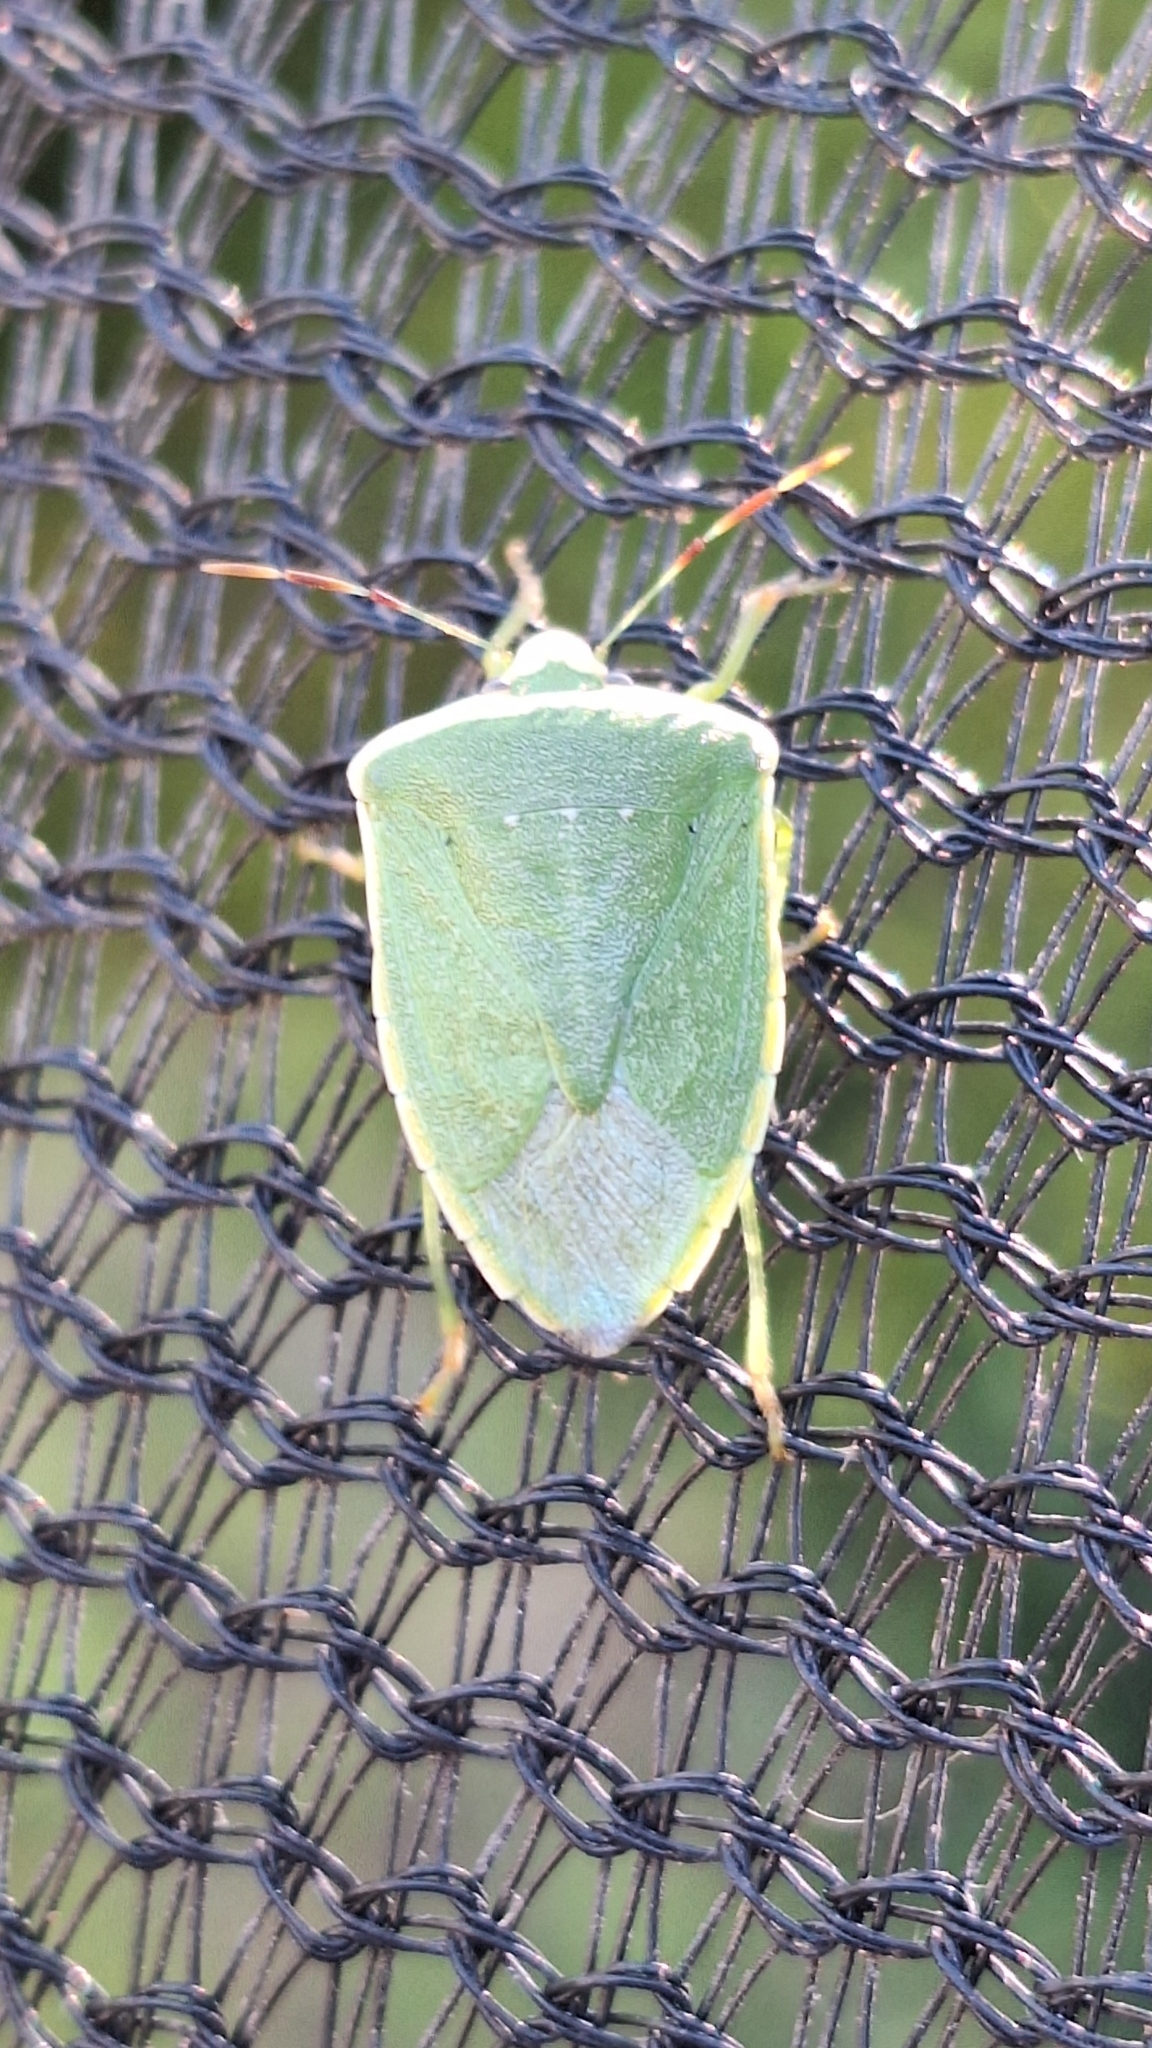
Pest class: stink_bug